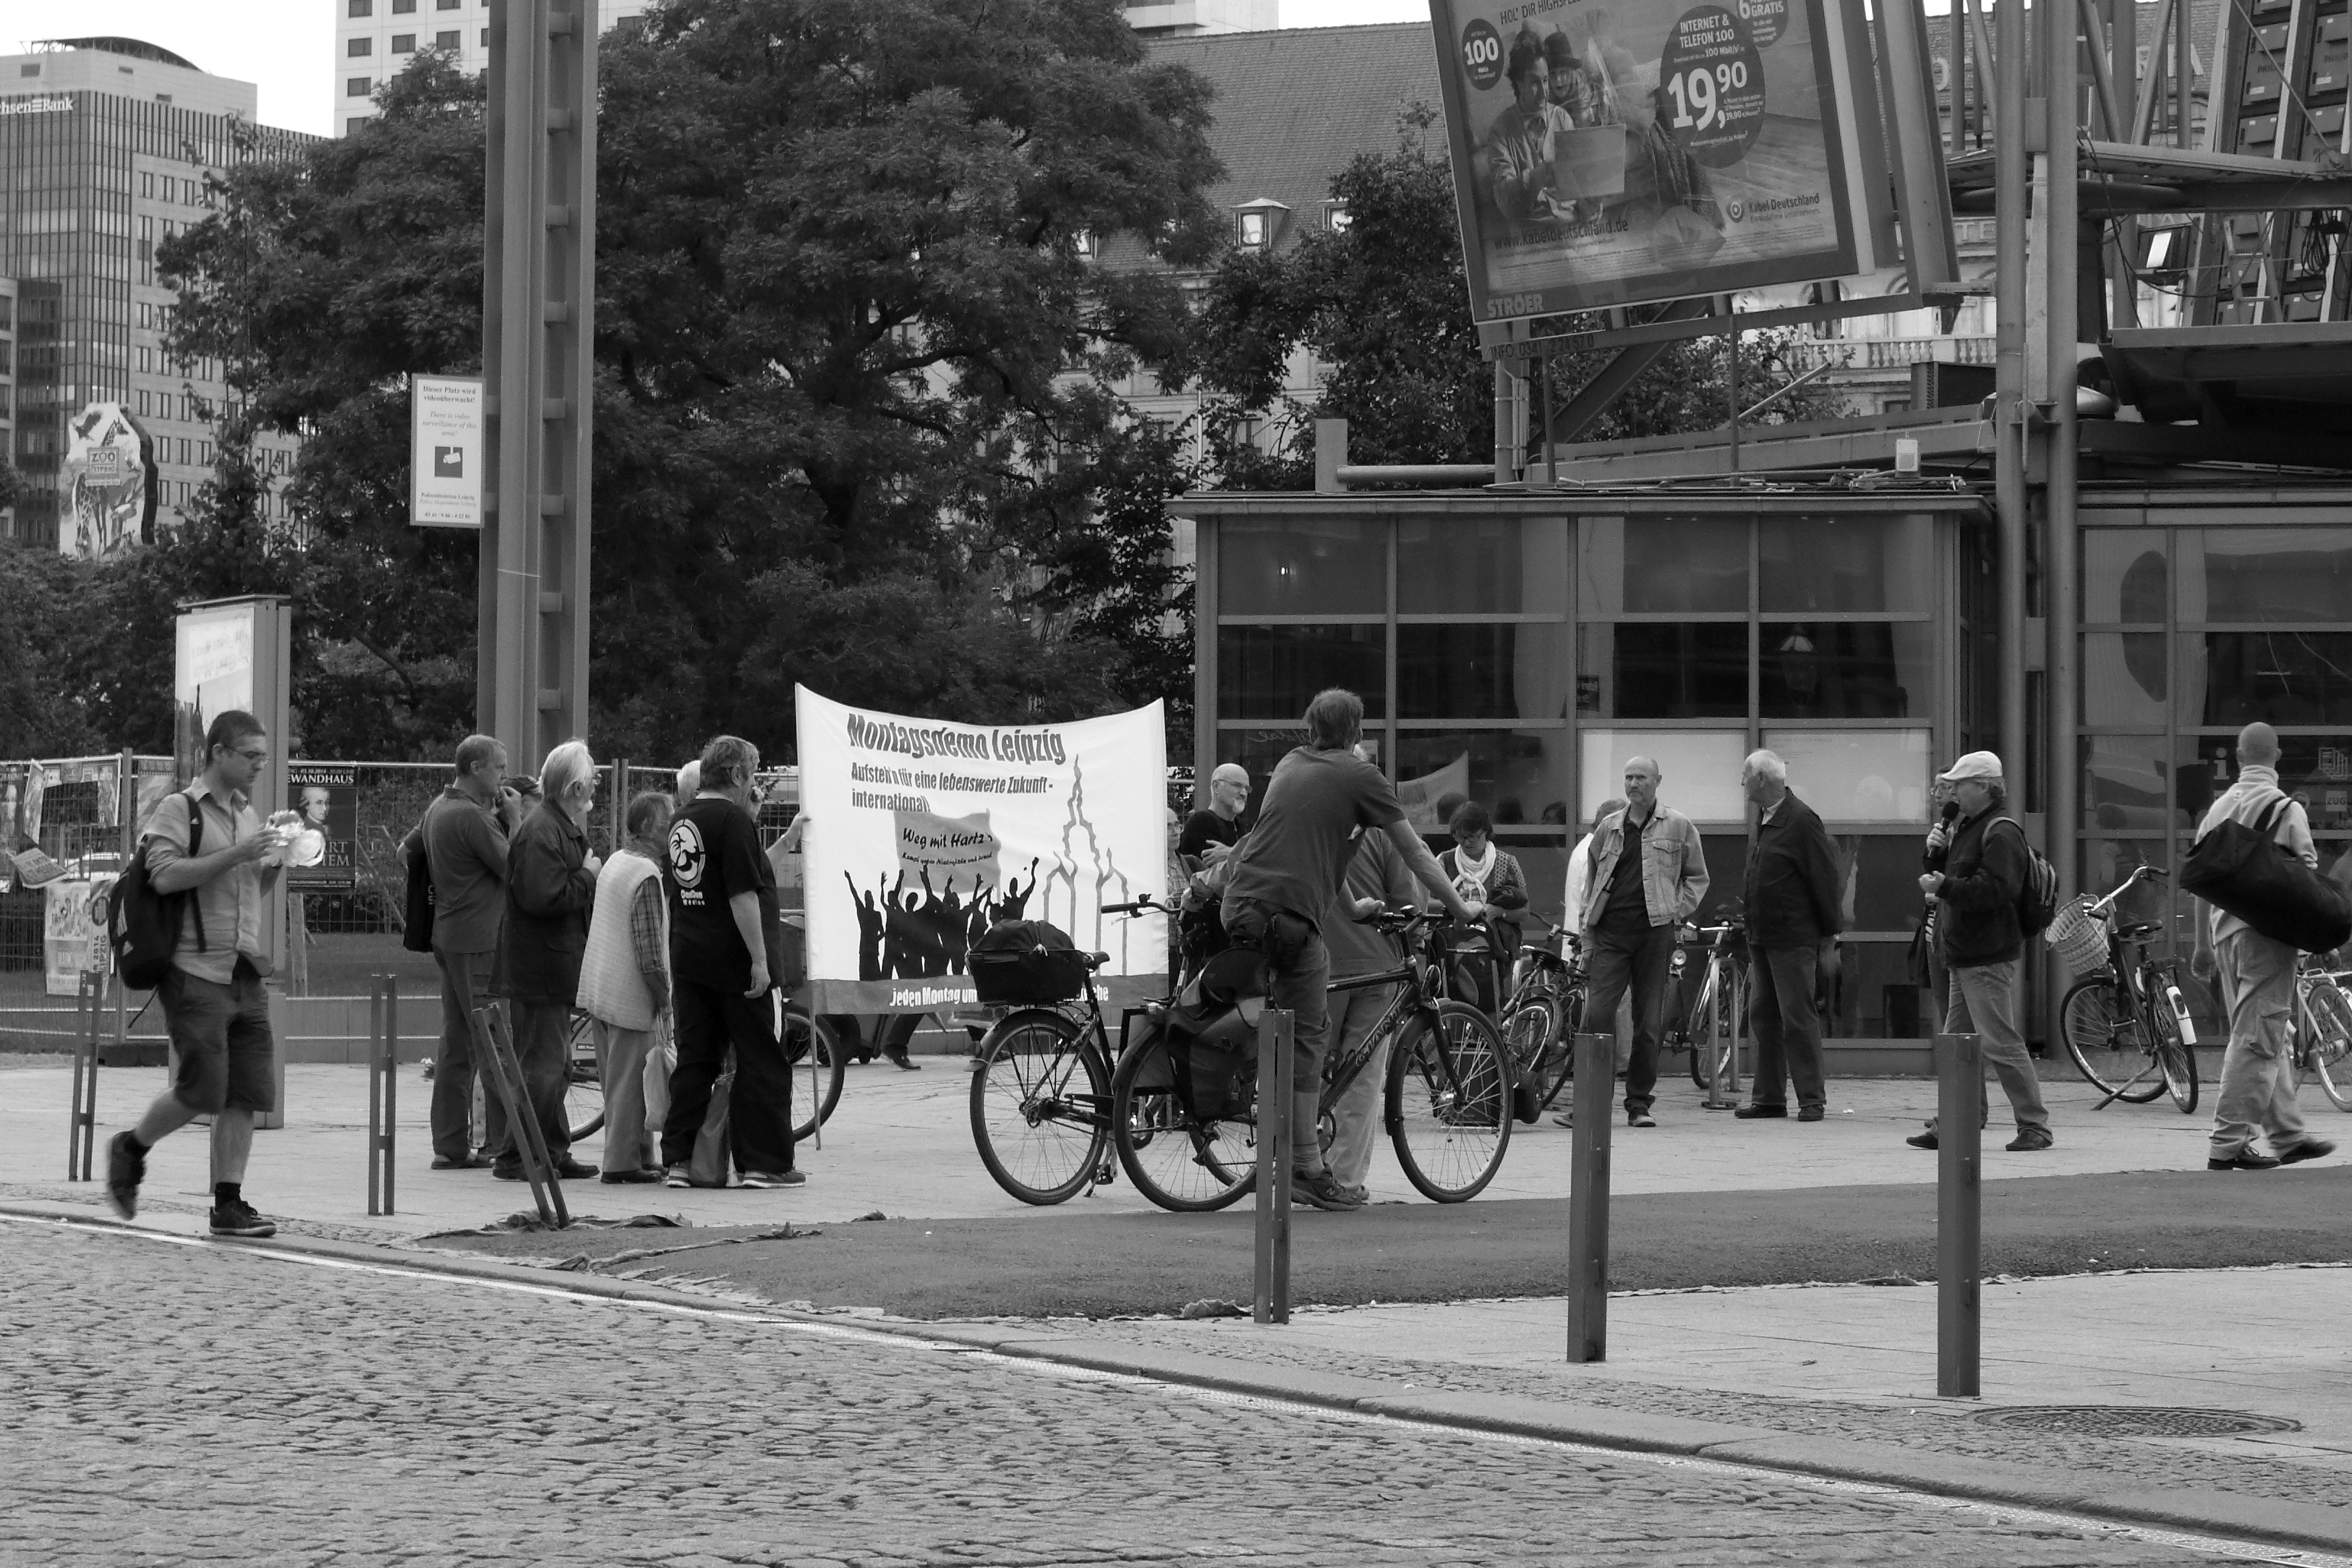
pedestrian, black and white, people, road, street, bicycle, city, crowd, transport, vehicle, monochrome, bw, blackandwhite, cycling, blackwhite, infrastructure, germany, deutschland, alemania, allemagne, leipzig, sw, schwarzweiss, schwarzweis, streetscene, rally, sachsen, saxonia, germania, leute, strassenszene, schwarzweissfotografie, publicplace, ffentlicherplatz, schwarzweisfotografie, streetphotopgraphy, urban area, monochrome photography